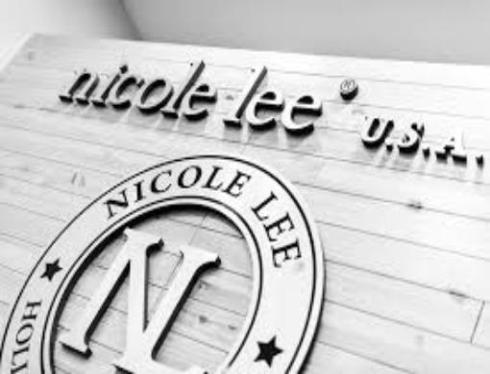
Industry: Clothes